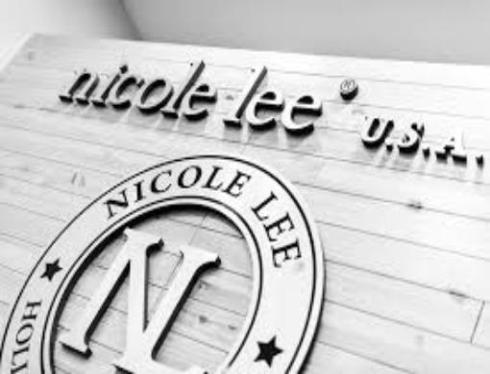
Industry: Clothes